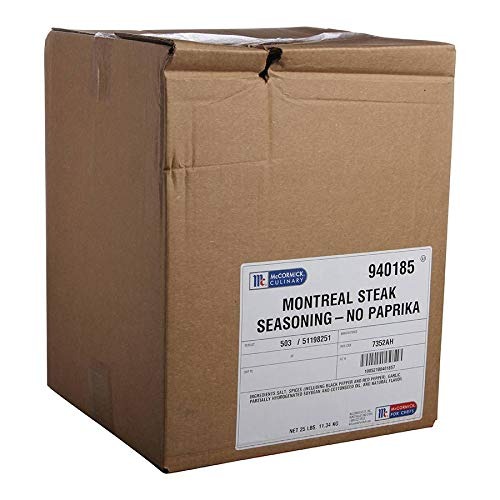
Item Name: McCormick Monteal Steak Seasoning with No Paprika - 25 lb. pack, 1 per case
Product Description: McCormick Monteal Steak Seasoning with No Paprika - 25 lb. pack, 1 per case McCormick Montreal is a blend of salt and seasonings designed to enhance theflavor of grilled meats and vegetables.Montreal Steak Seasoning can be sprinkled on or pressed into meats beforegrilling or broiling.
Value: 1.0
Unit: Count

Price: 257.14